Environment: real
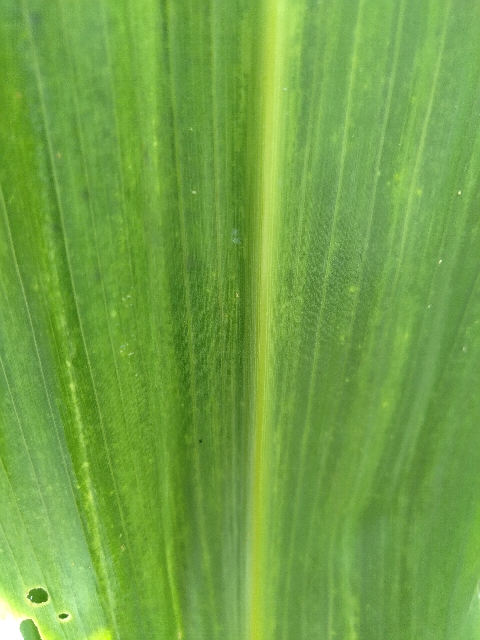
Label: lethal_necrosis